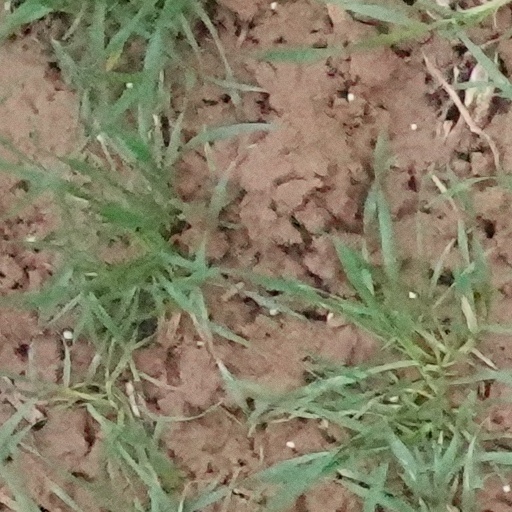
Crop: wheat